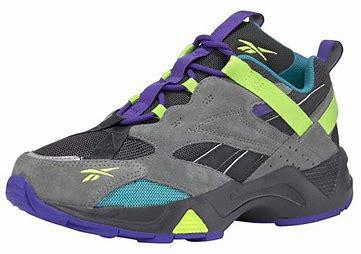
Brand: Reebok
Model: Aztrek 96